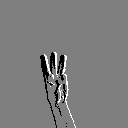
ASL letter: w